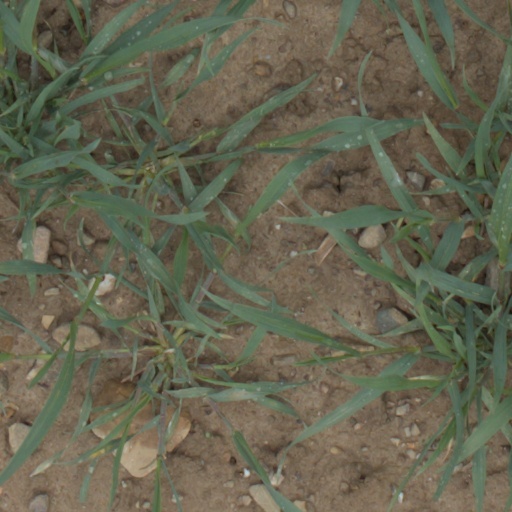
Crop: wheat